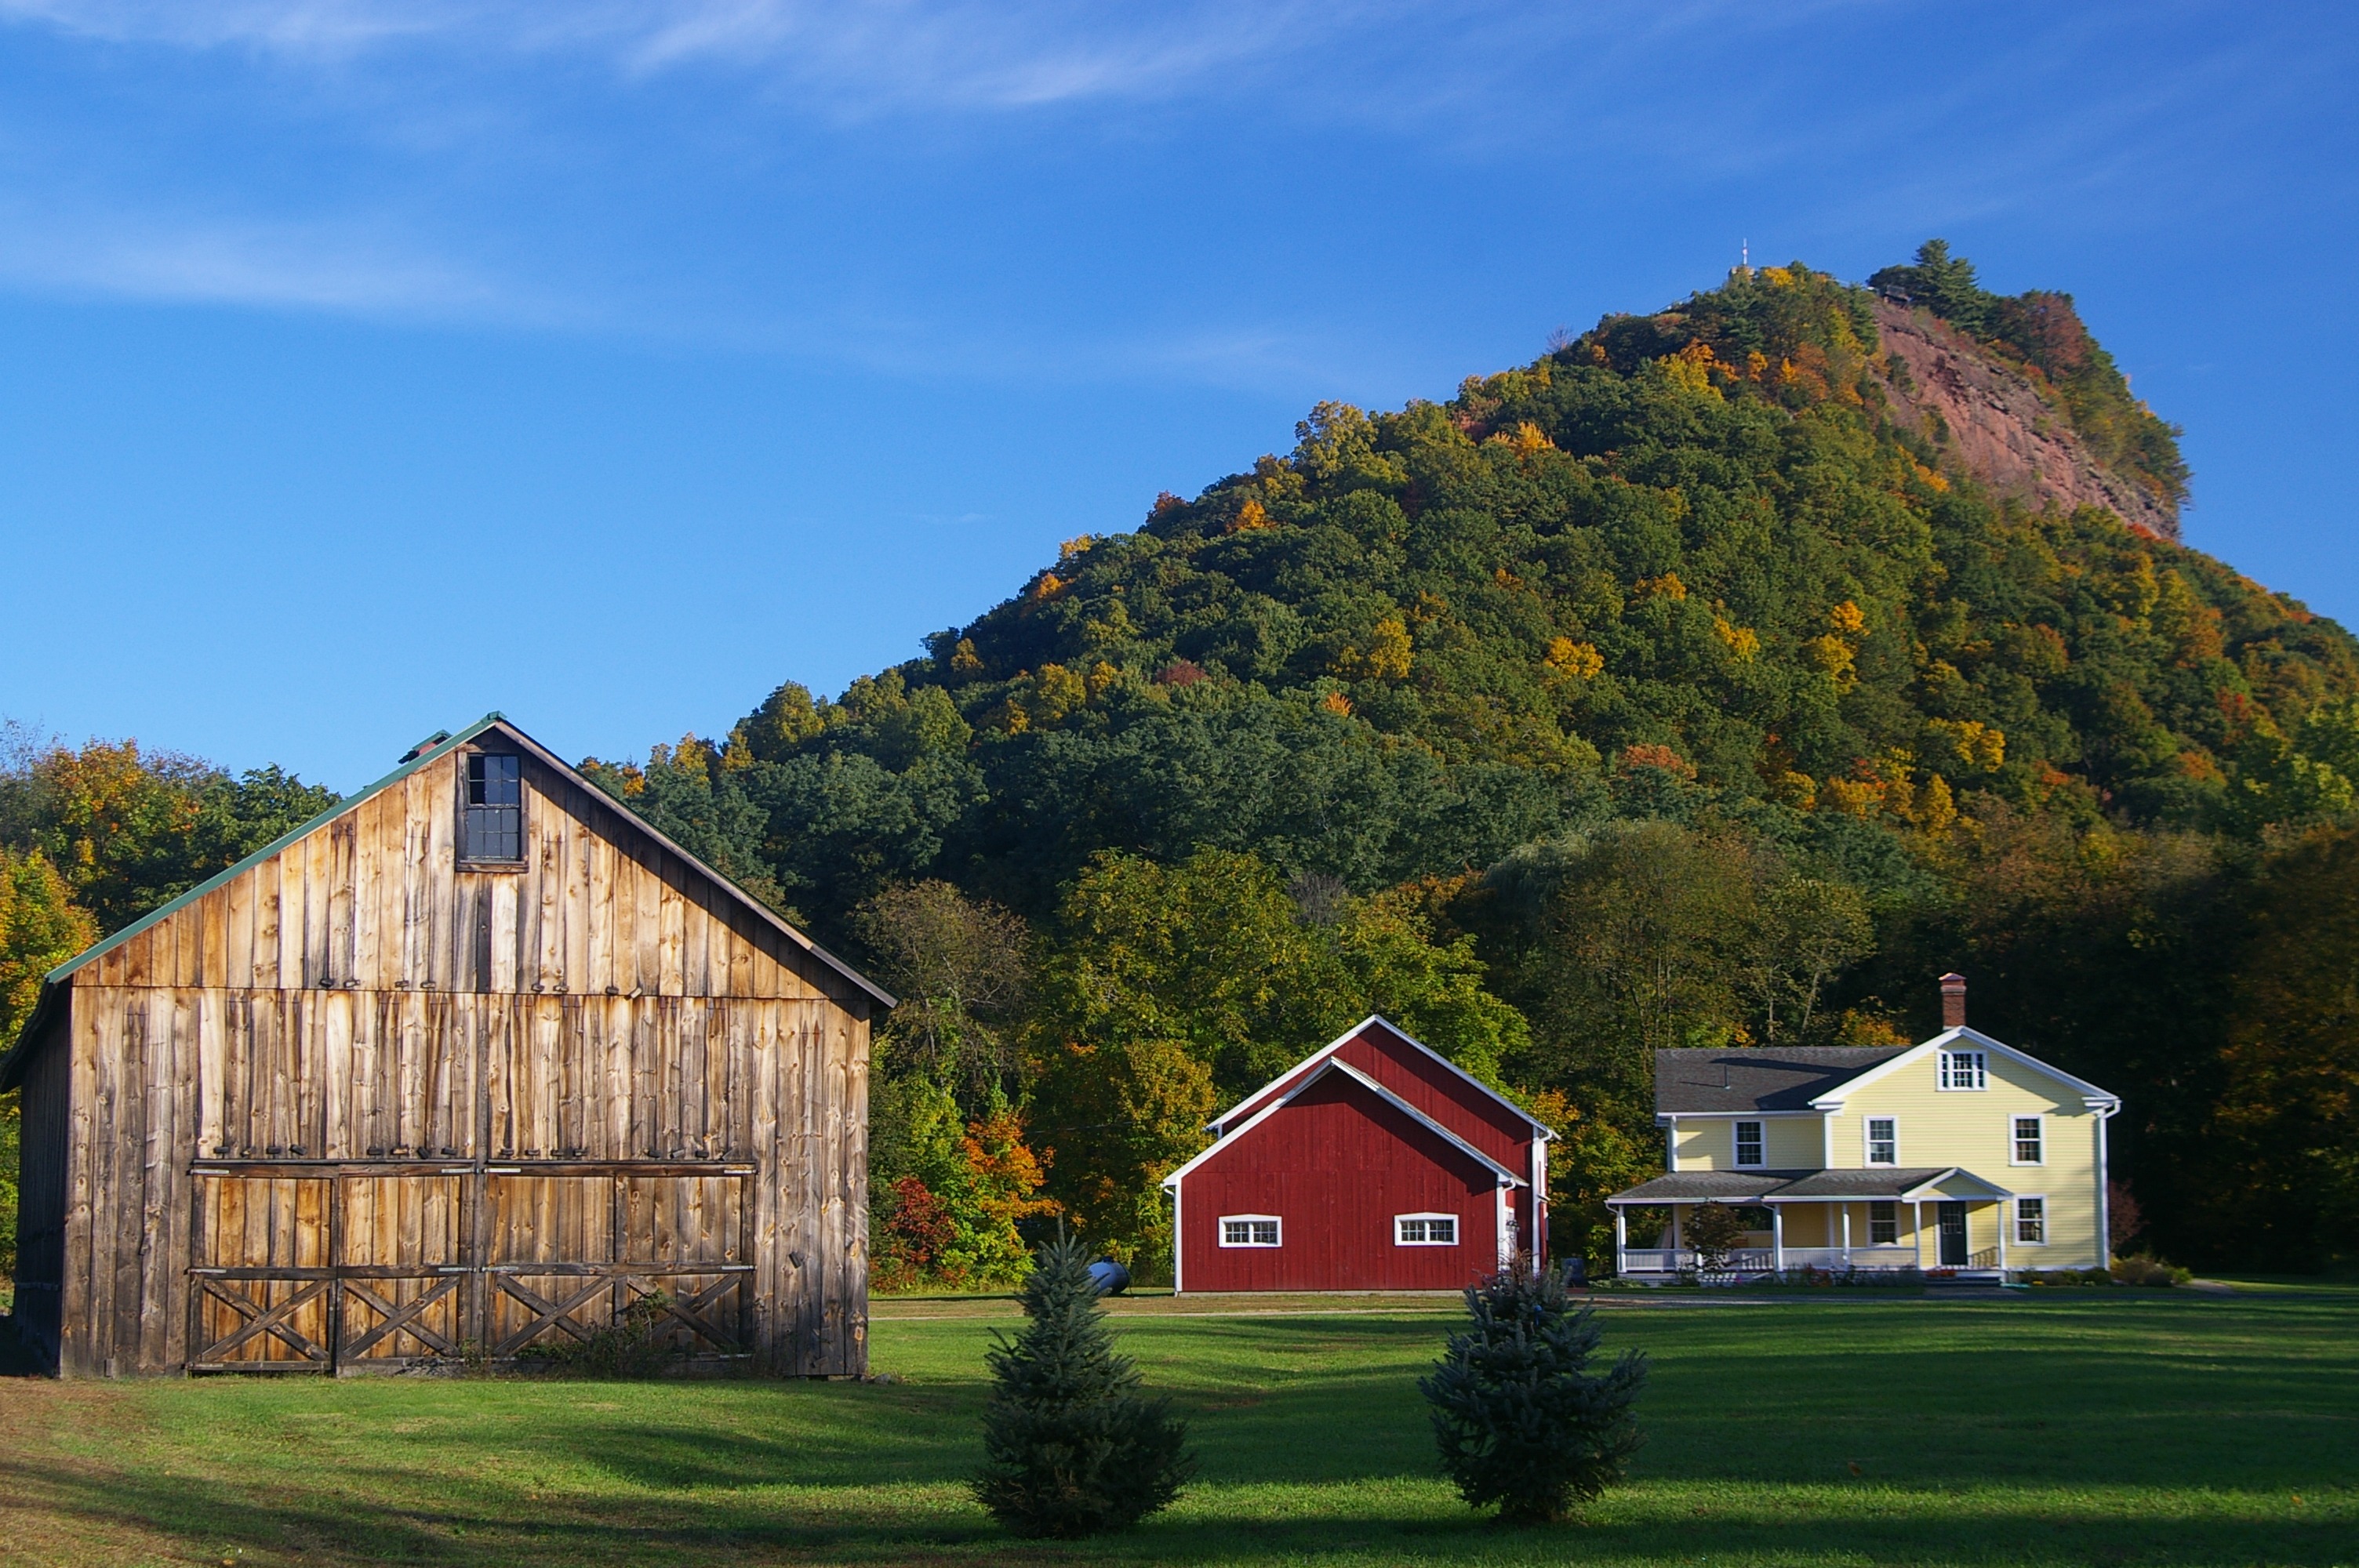
landscape, tree, nature, mountain, farm, lawn, house, hill, building, barn, home, mountain range, hut, foliage, cottage, autumn, alps, beautiful, estate, fall foliage, rural area, sugarloaf, mountainous landforms, sugarloaf mountain